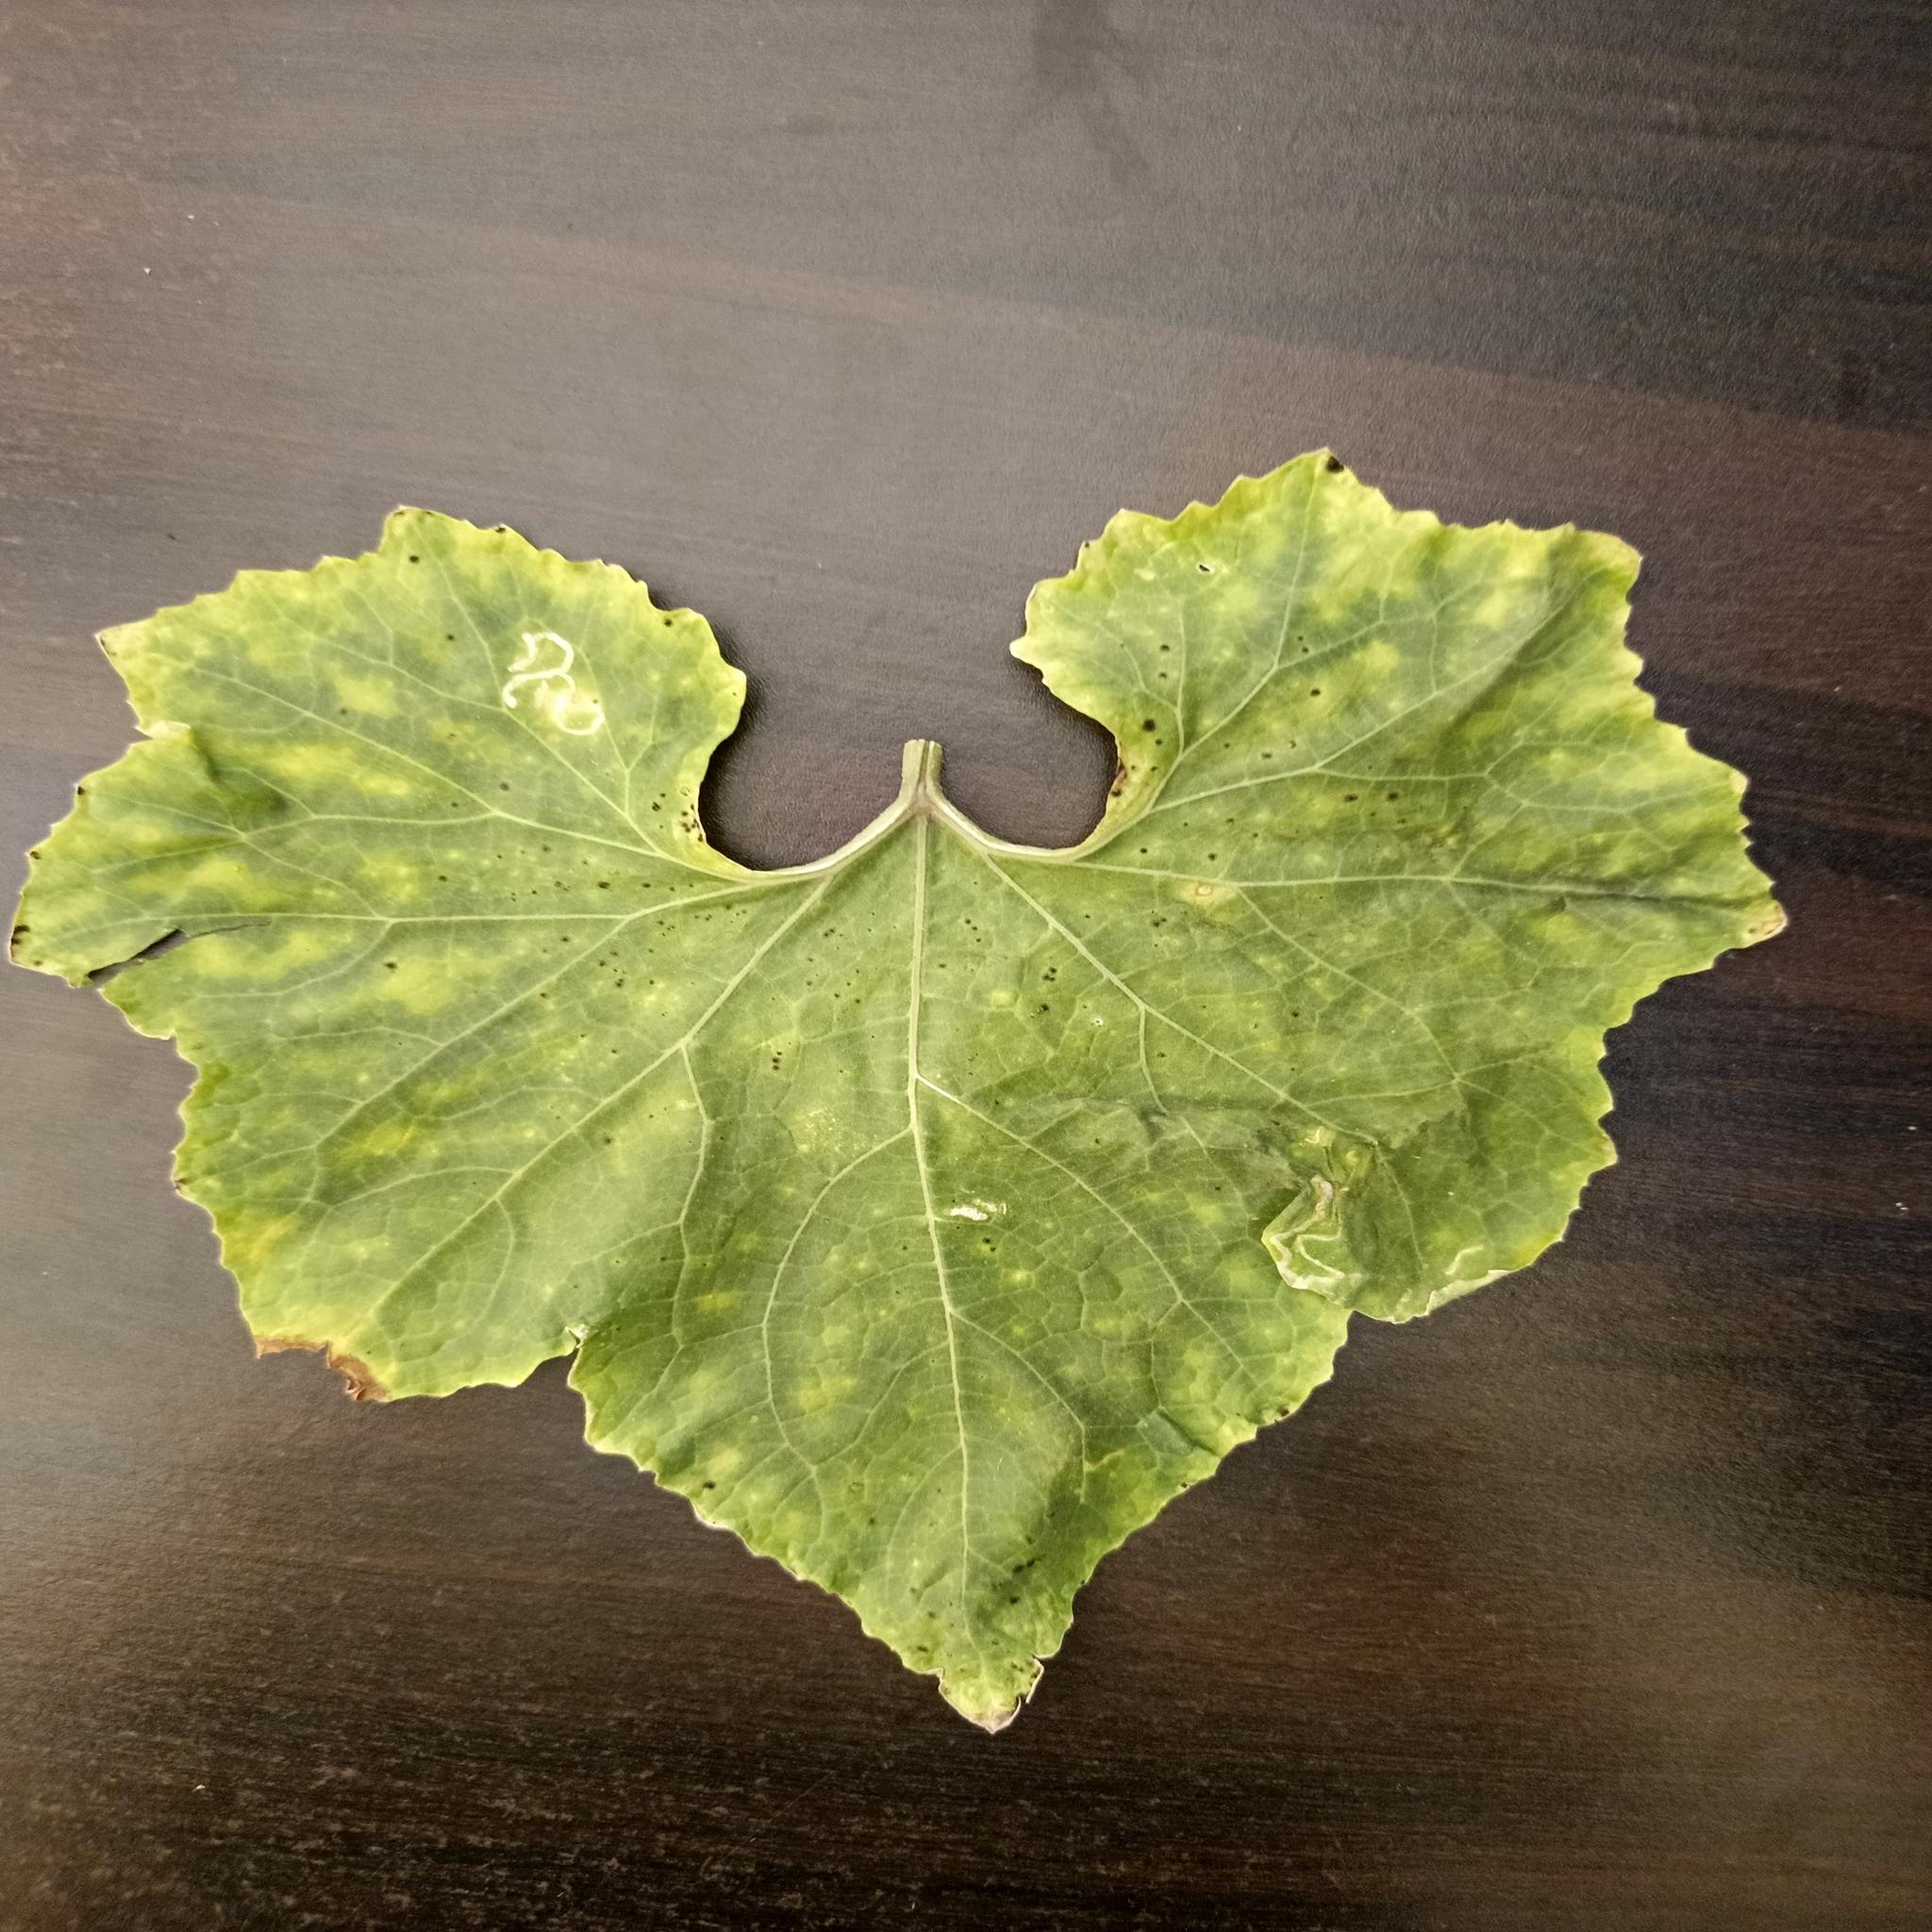
Label: Leaf miner